Kintai

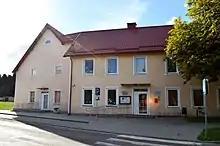
Municipal library

After the restoration of Lithuania's independence the Kintai Lutheran Church was rebuilt and given to the Catholic community (1990), the Kintai art school for children (a branch of the Šilutė art school) was founded (1994), the Vydūnas Museum opened (1994), the Kintai Charity Organization "SOS vaikai ir neturtingieji" (1996) was established and the Vydūnas Culture Centre opened (1997), which was reopened in 2002 as a public institution.